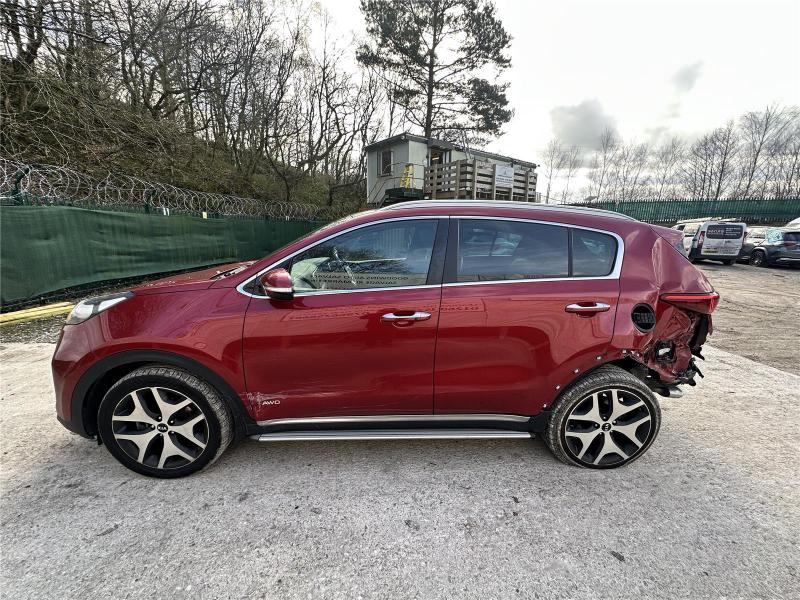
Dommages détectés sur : aile arrière gauche, malle, feu arrière gauche, pare-choc arrière, plaque d'immatriculation arrière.
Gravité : majeur